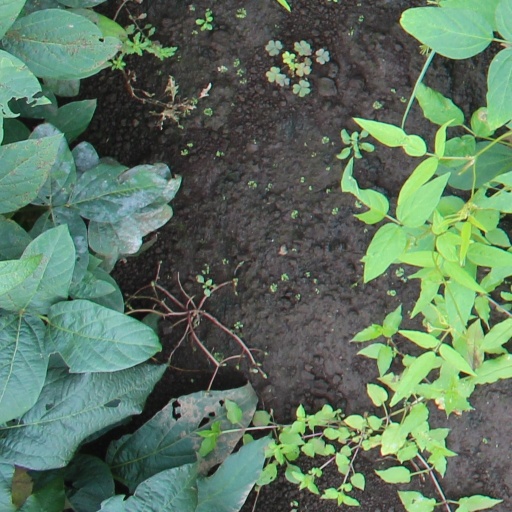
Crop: soybean